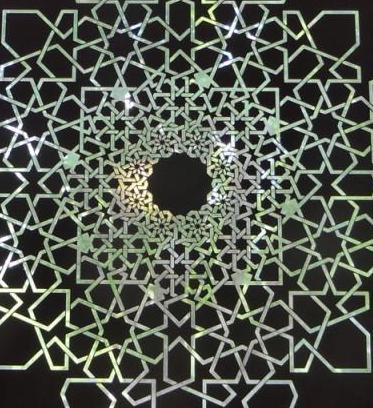
Texture: interlaced